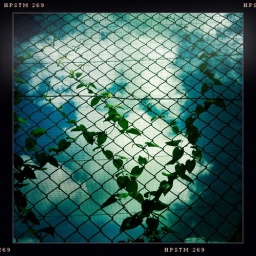
iPhone 3GS. Hipstamatic. A blue sky and a white cloud were glad, and I took a lot in the morning.